Everett Ernest Blakely

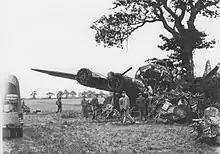
Just A Snappin crash landing on October 8, 1943

VIII Bomber Command Mission 104: -- On September 27, 1943, the target was the port area of Emden – a 6 hour mission. Since Emden was near the water, this mission was to use the new Pathfinder planes and the H2S radar scopes where the contrast between the land and water would easily show up. This is the first mission to use the Pathfinders. 308 B-17s were sent on this mission. The division lost 7 planes and the 100th BG lost none.